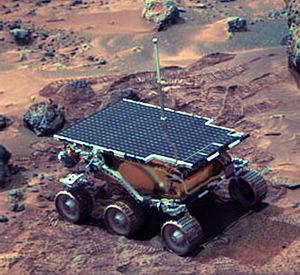
Un astromobile ou rover est un véhicule conçu pour explorer la surface d'un corps céleste ou d'une autre planète que la Terre. Au cours de ses déplacements, il mène des observations et des analyses de son environnement, souvent de façon quasi autonome et guidée depuis la Terre. Les astromobiles déployés sont généralement des robots télécommandés ou disposant d'une certaine autonomie.
L'histoire du vol spatial retrace au cours du temps l'exploration de l'univers et des objets célestes du Système solaire par l'envoi soit d'engins robotisés, soit de vaisseaux pilotés par des équipages humains. Sa conquête a inspiré de nombreux écrivains et philosophes. L'idée d'envoyer un objet ou un homme dans l'espace est évoquée par des romanciers plusieurs centaines d'années avant que cela ne devienne matériellement possible. Au cours de la deuxième moitié du XXᵉ siècle, grâce au développement de moteurs-fusées adéquats, aux progrès de l'avionique et à l'amélioration des matériaux, l'envoi d'engins dans l'espace passe du rêve à la réalité.